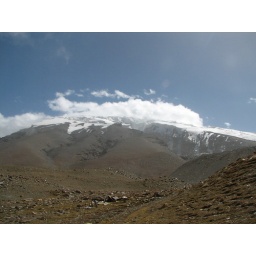
Photo taken during the approach to the base camp. There was quite some sand in the air, making the visibility poor.